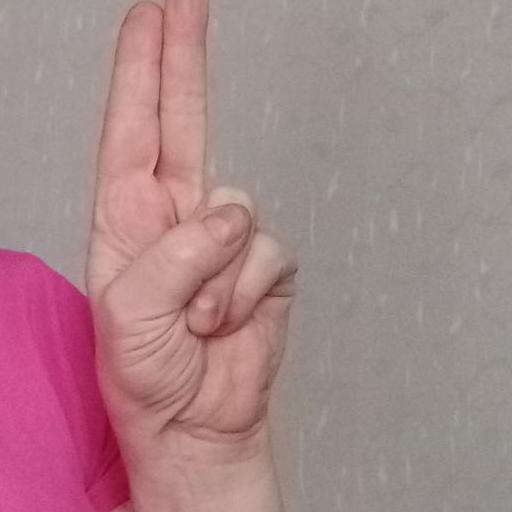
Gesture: two_up